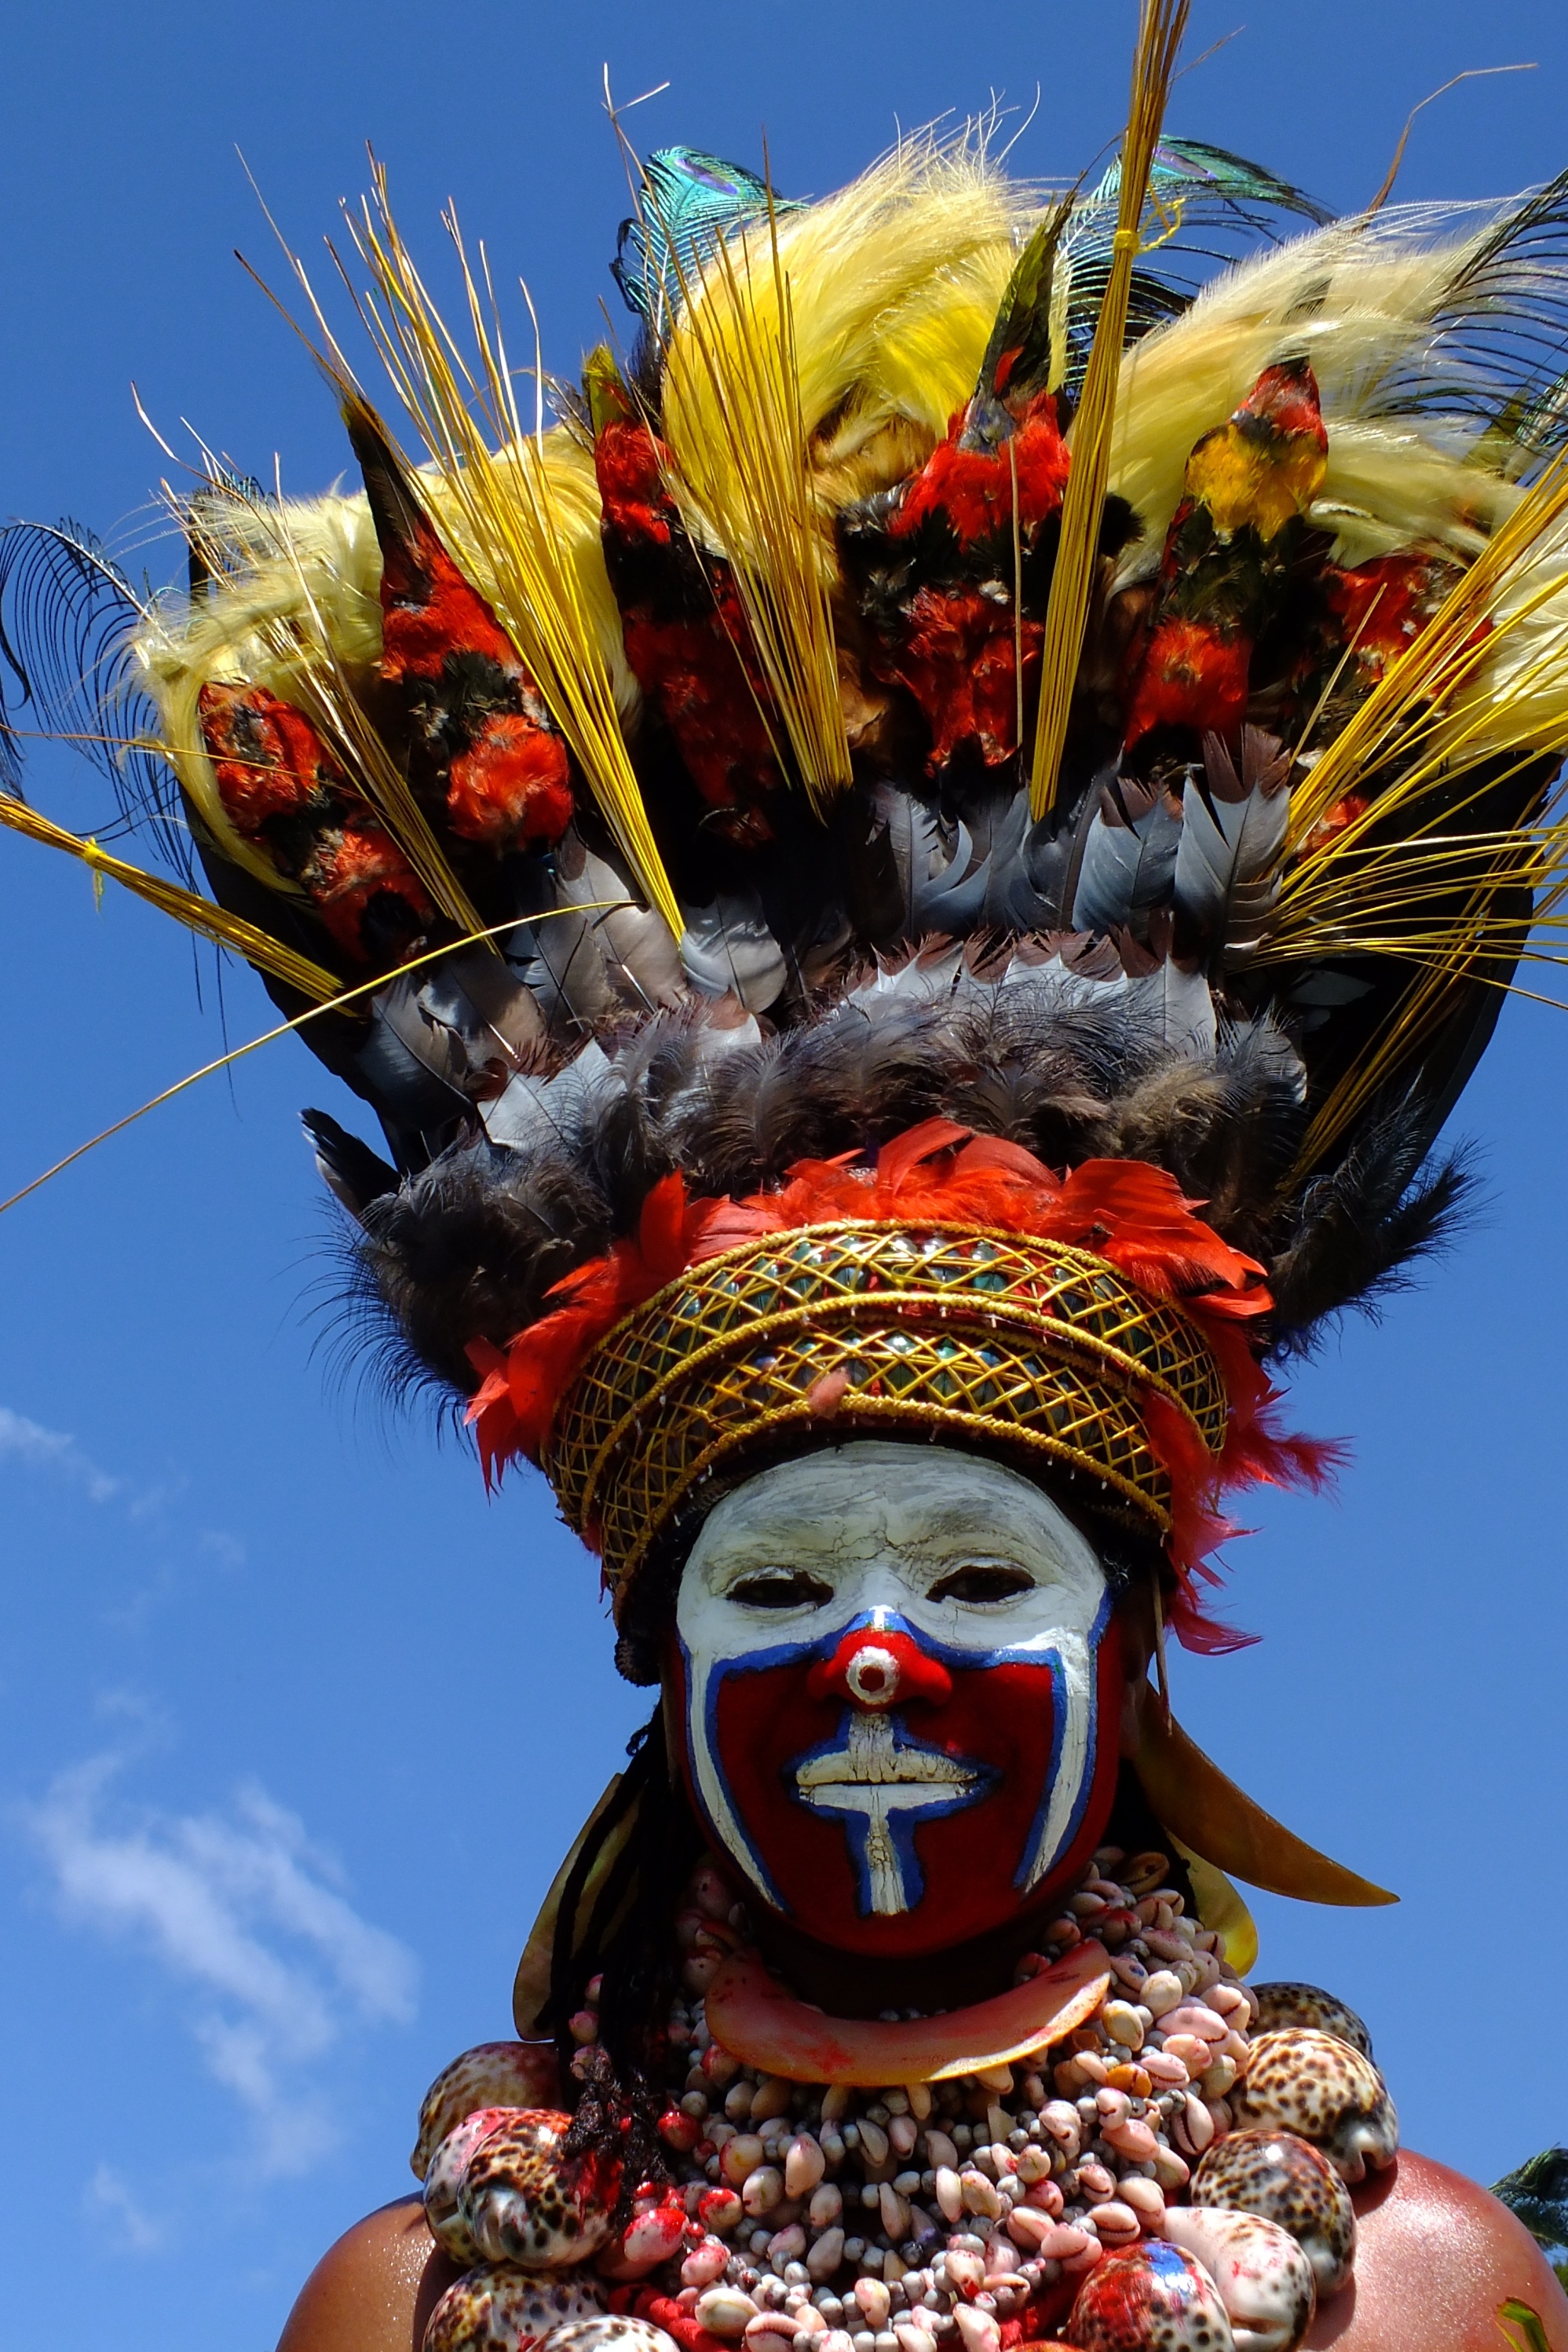
white, celebration, red, carnival, festival, feathers, painted, event, tradition, costume, beads, masque, papua new guinea